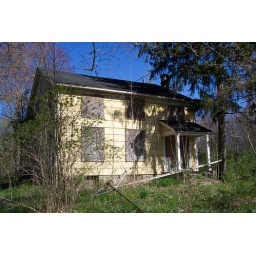
A house that escaped the wrecking ball in Highland Lakes State Park between Middletown and Montgomery, NY.